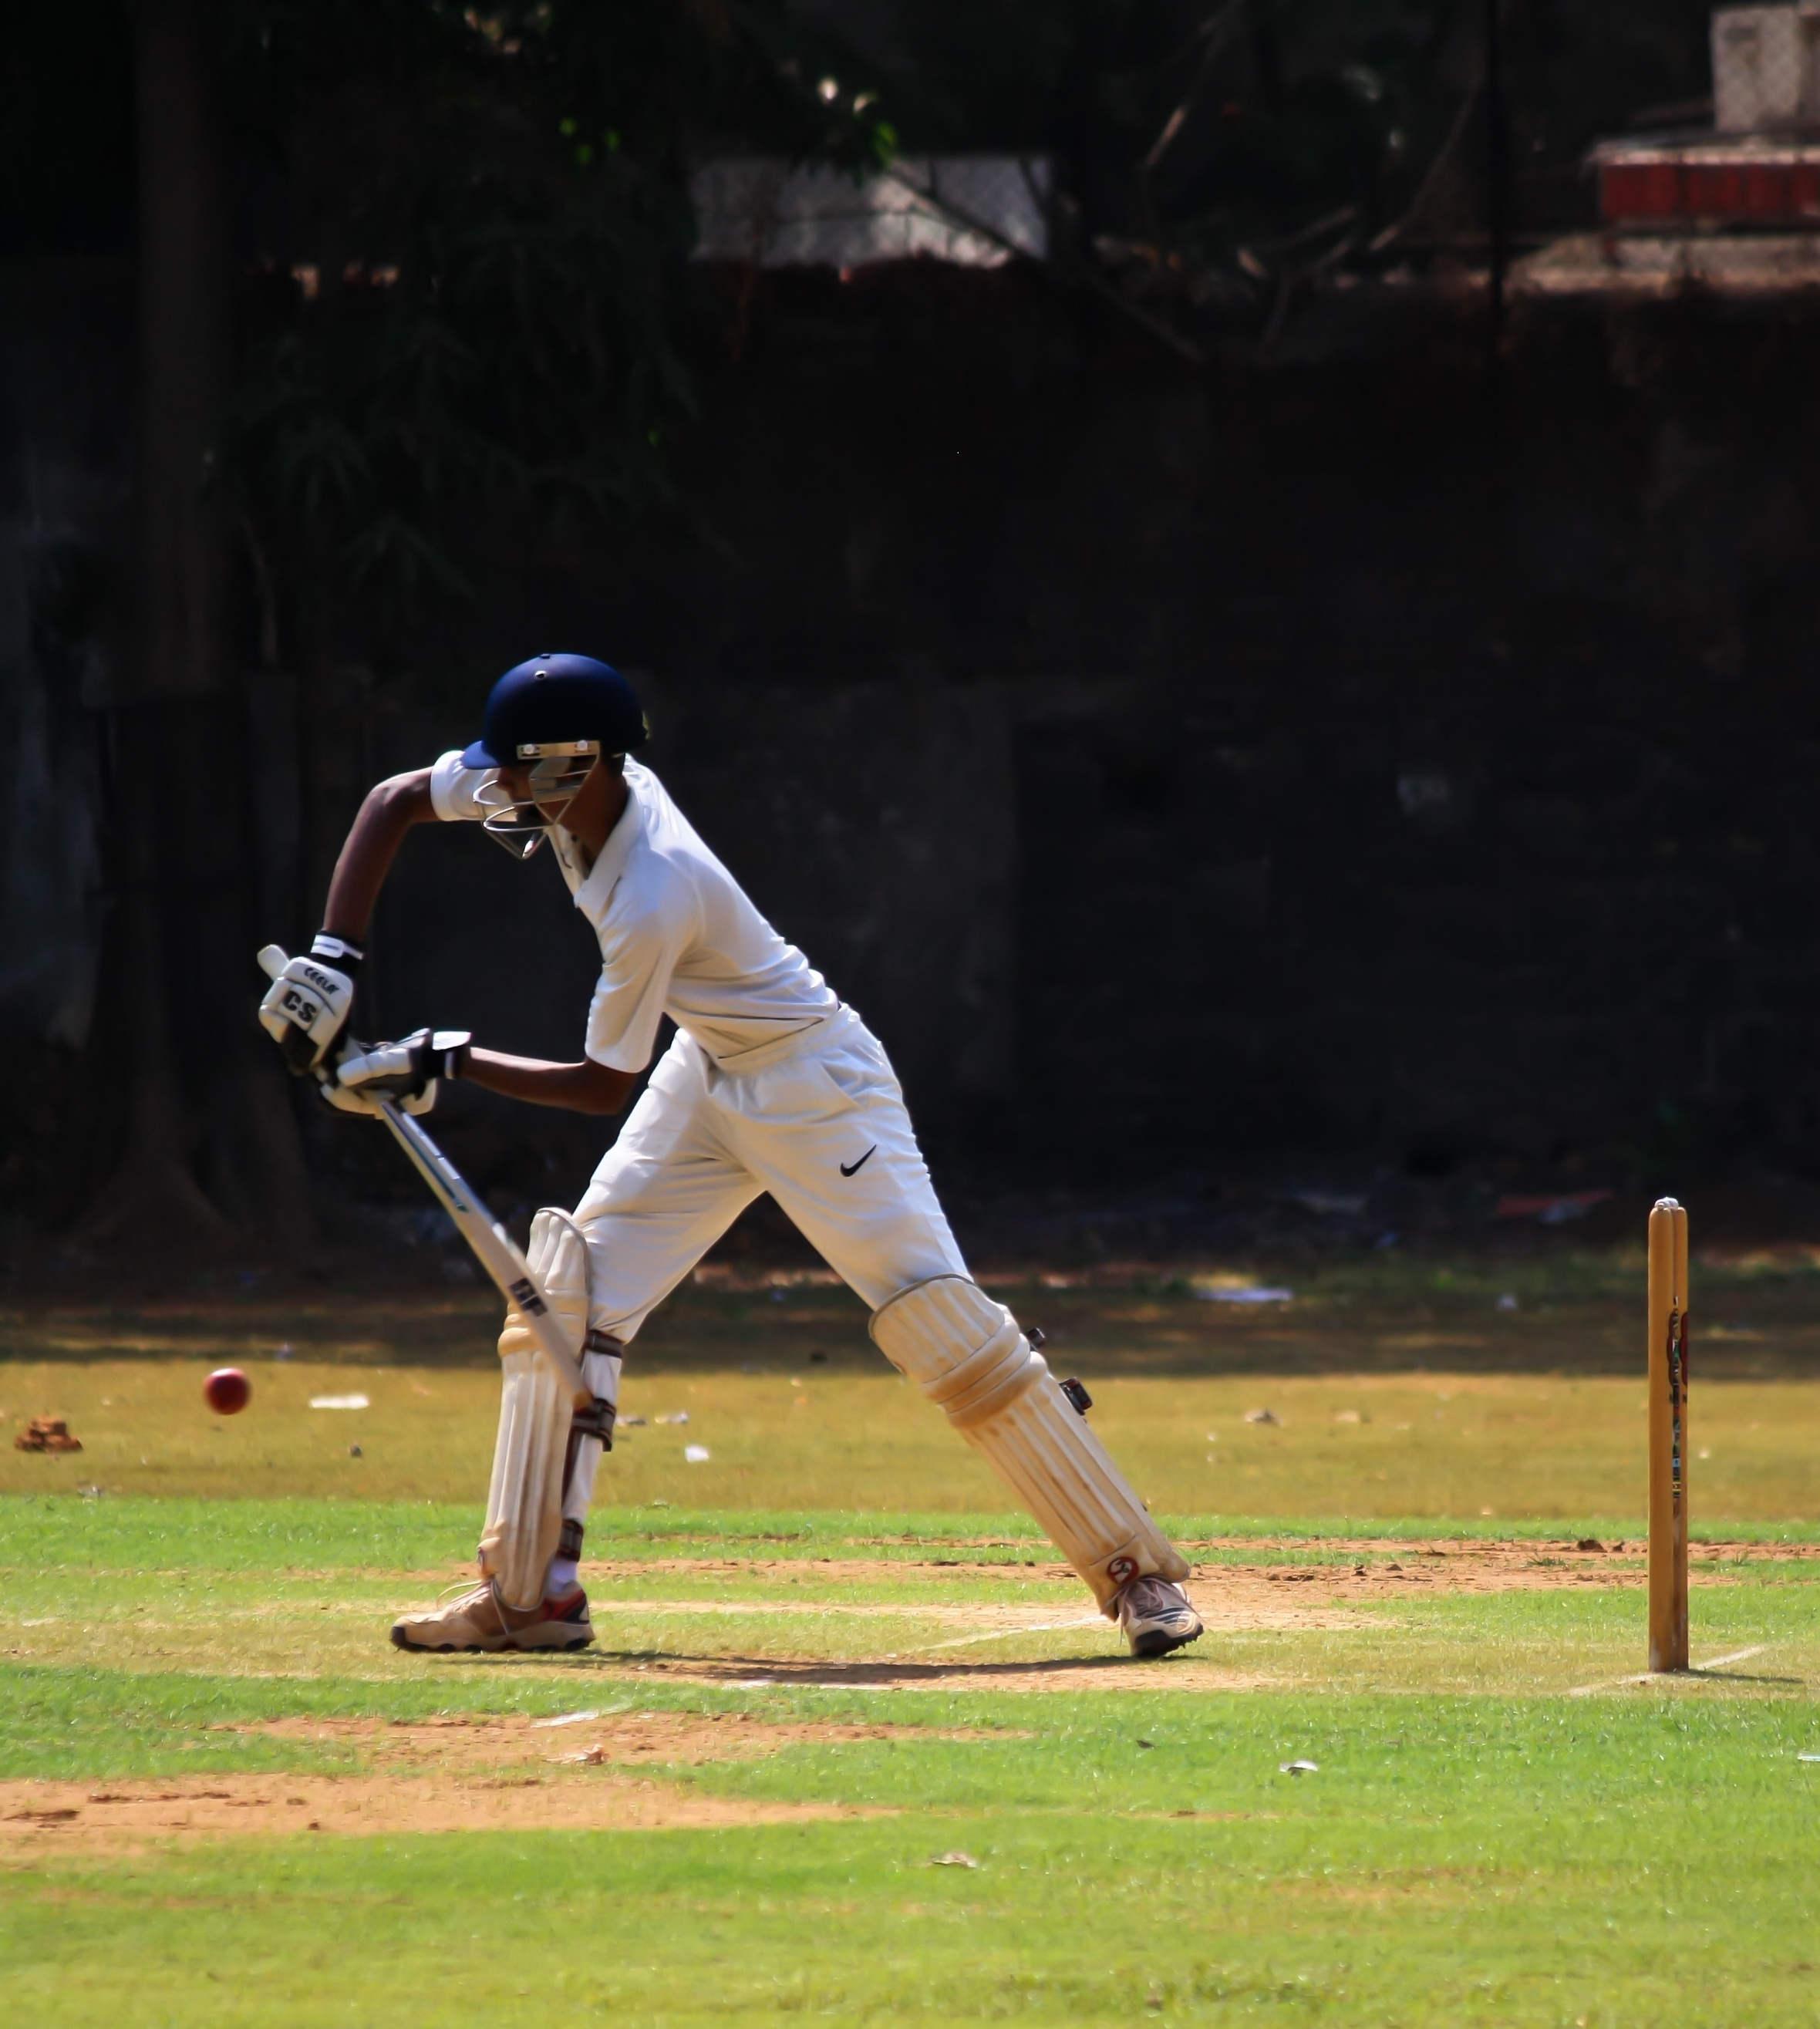
baseball, field, player, pitch, cricket, competition, sports, match, india, tournament, defense, ball game, team sport, batsman, college baseball, competition event, bat and ball games, baseball positions, cricketer, cricket bat, cricket game